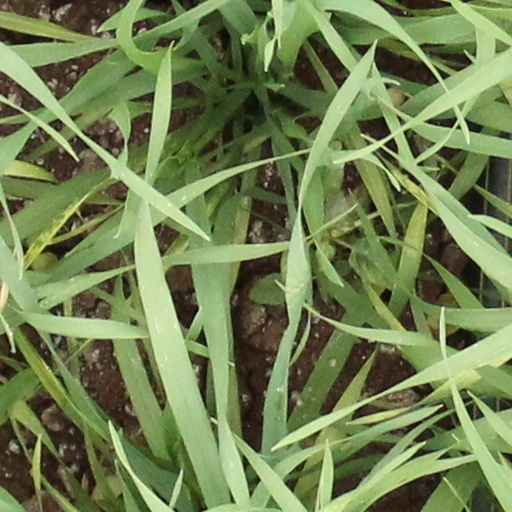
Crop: wheat